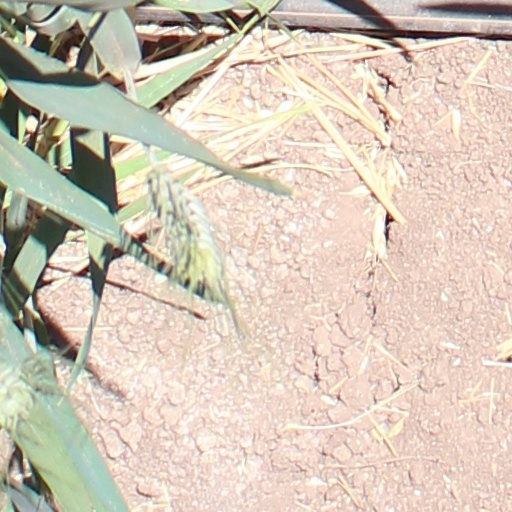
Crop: wheat